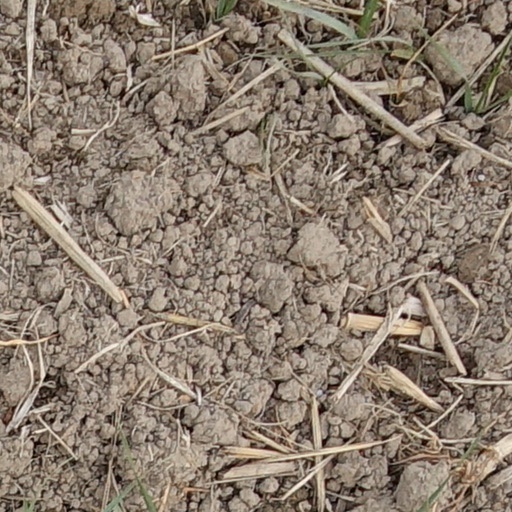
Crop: wheat